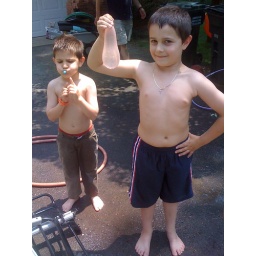
Finally, a nozzle in this house that fits water balloons!!!